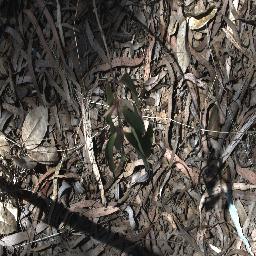
Label: rubber_vine